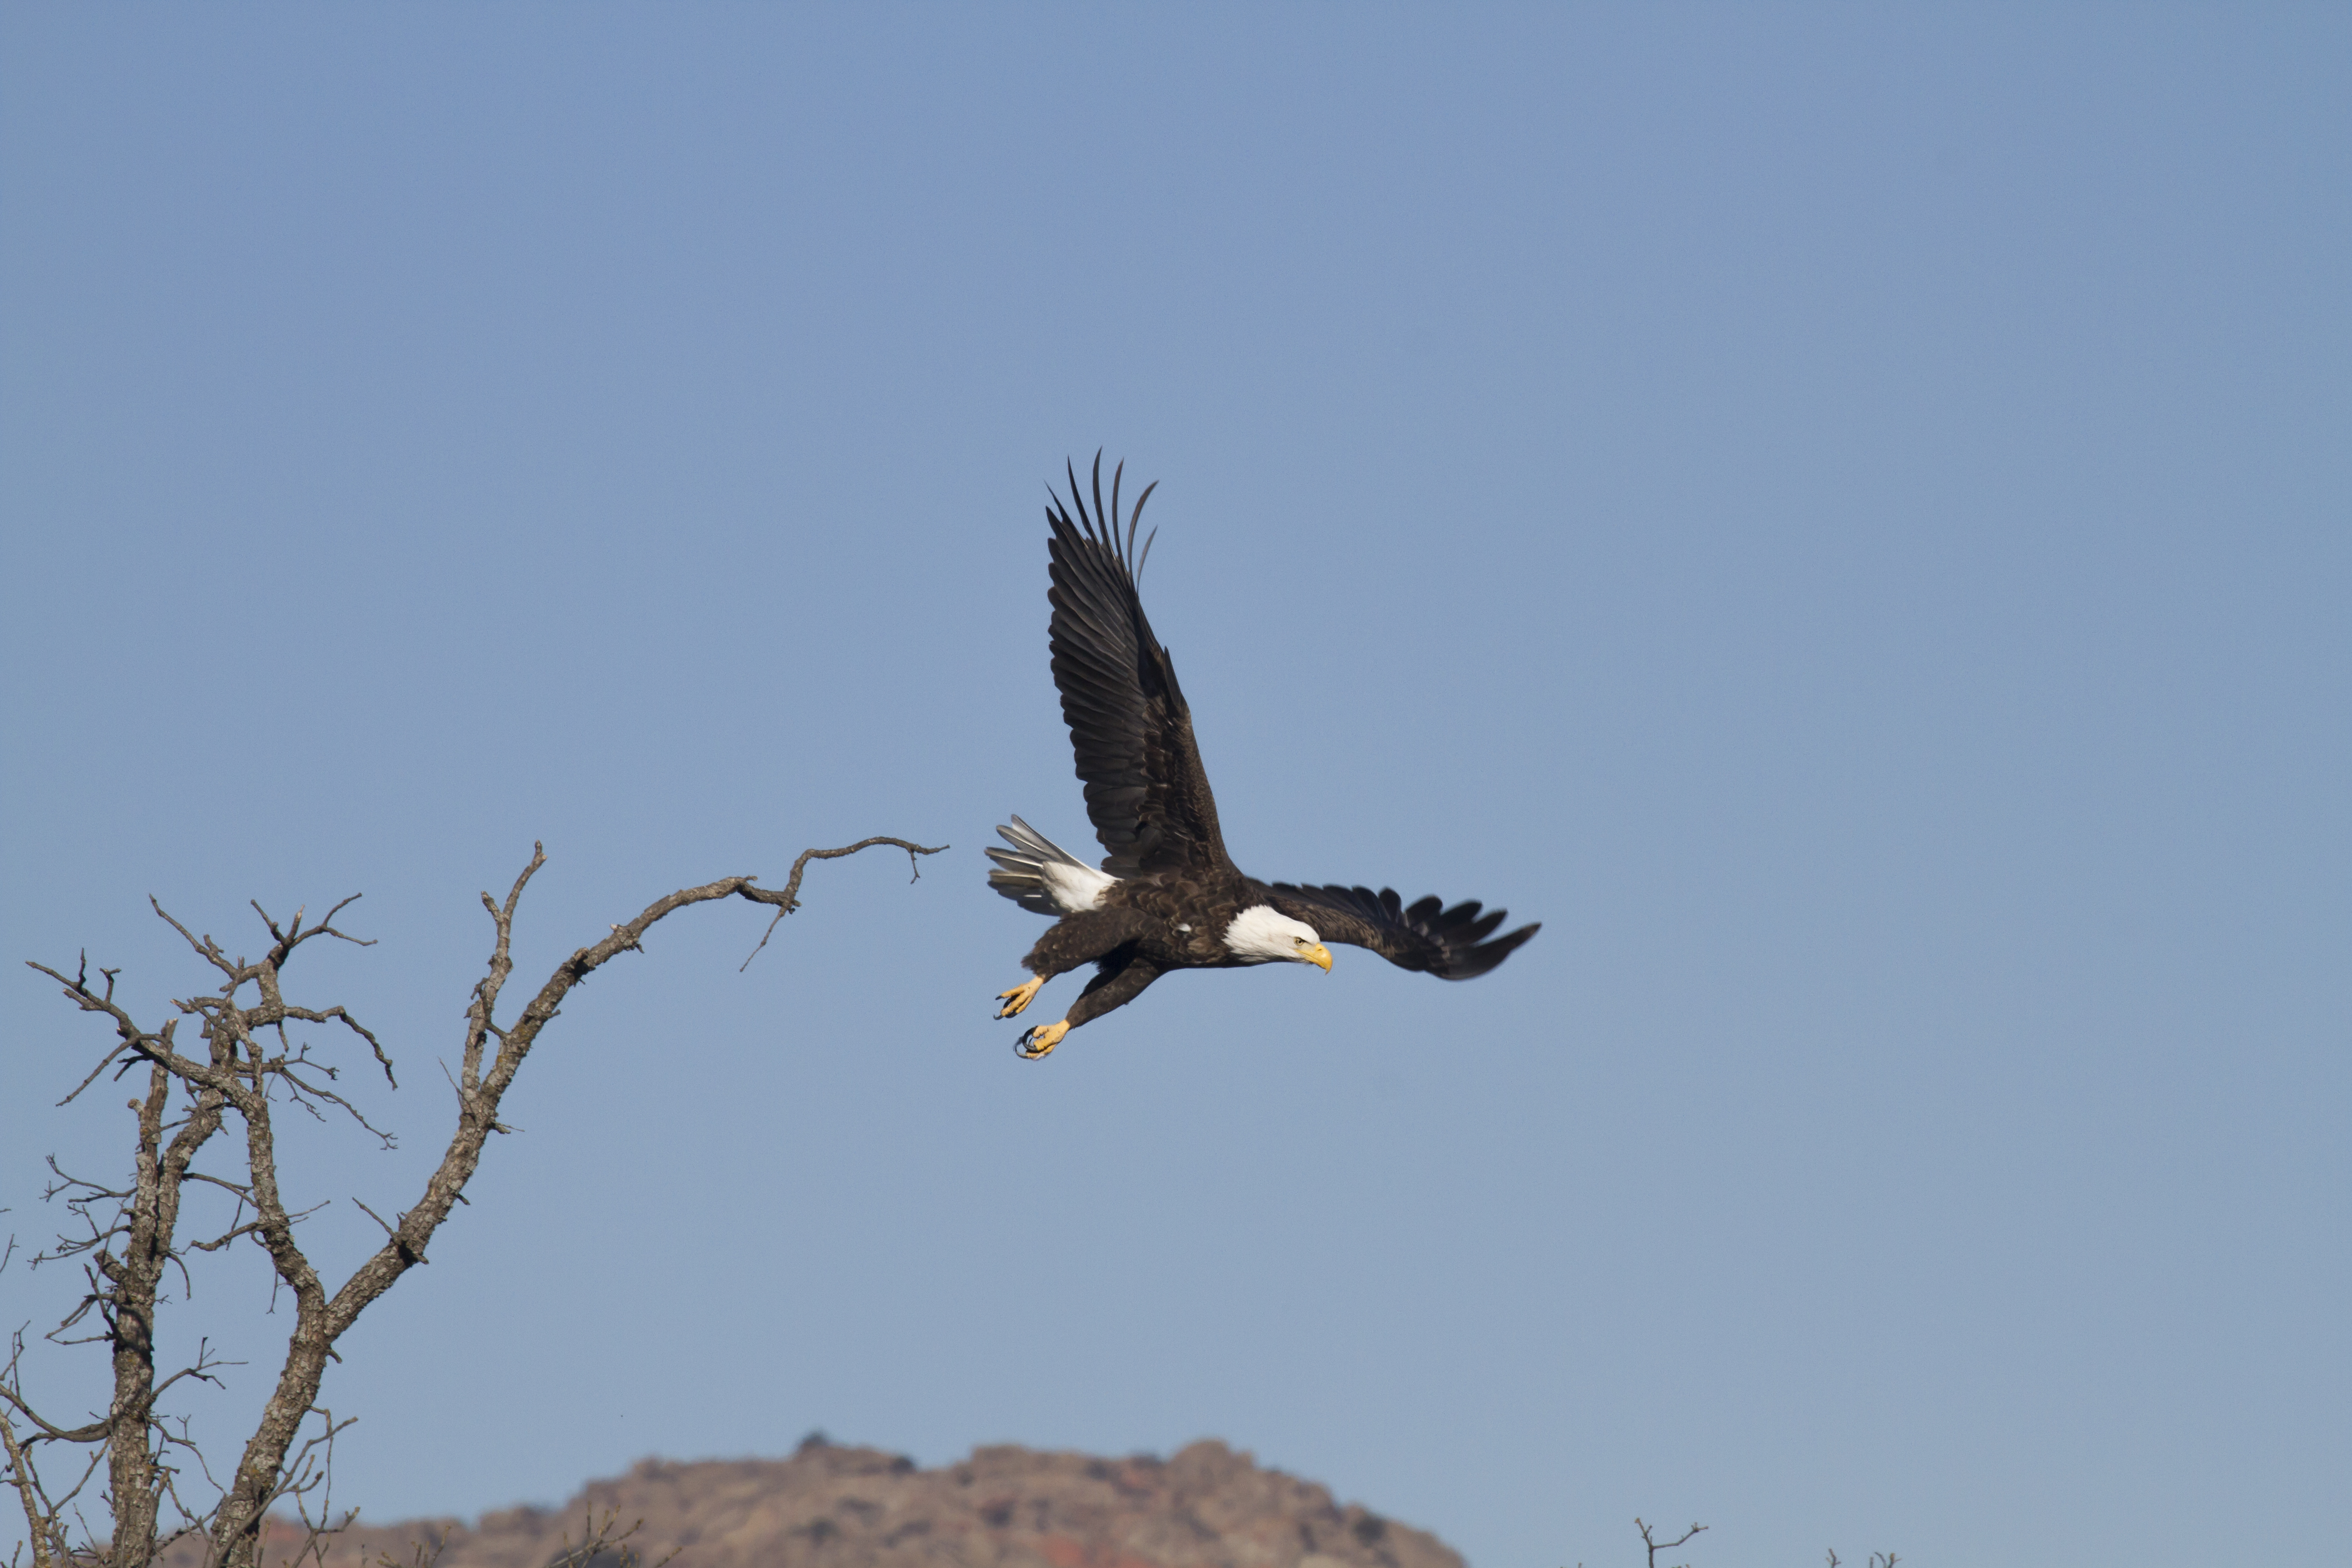
bird, wing, flight, eagle, hawk, fauna, bird of prey, bald eagle, vertebrate, oklahoma, vulture, falcon, buzzard, baldeagle, larrysmith, wichitamountains, accipitriformes